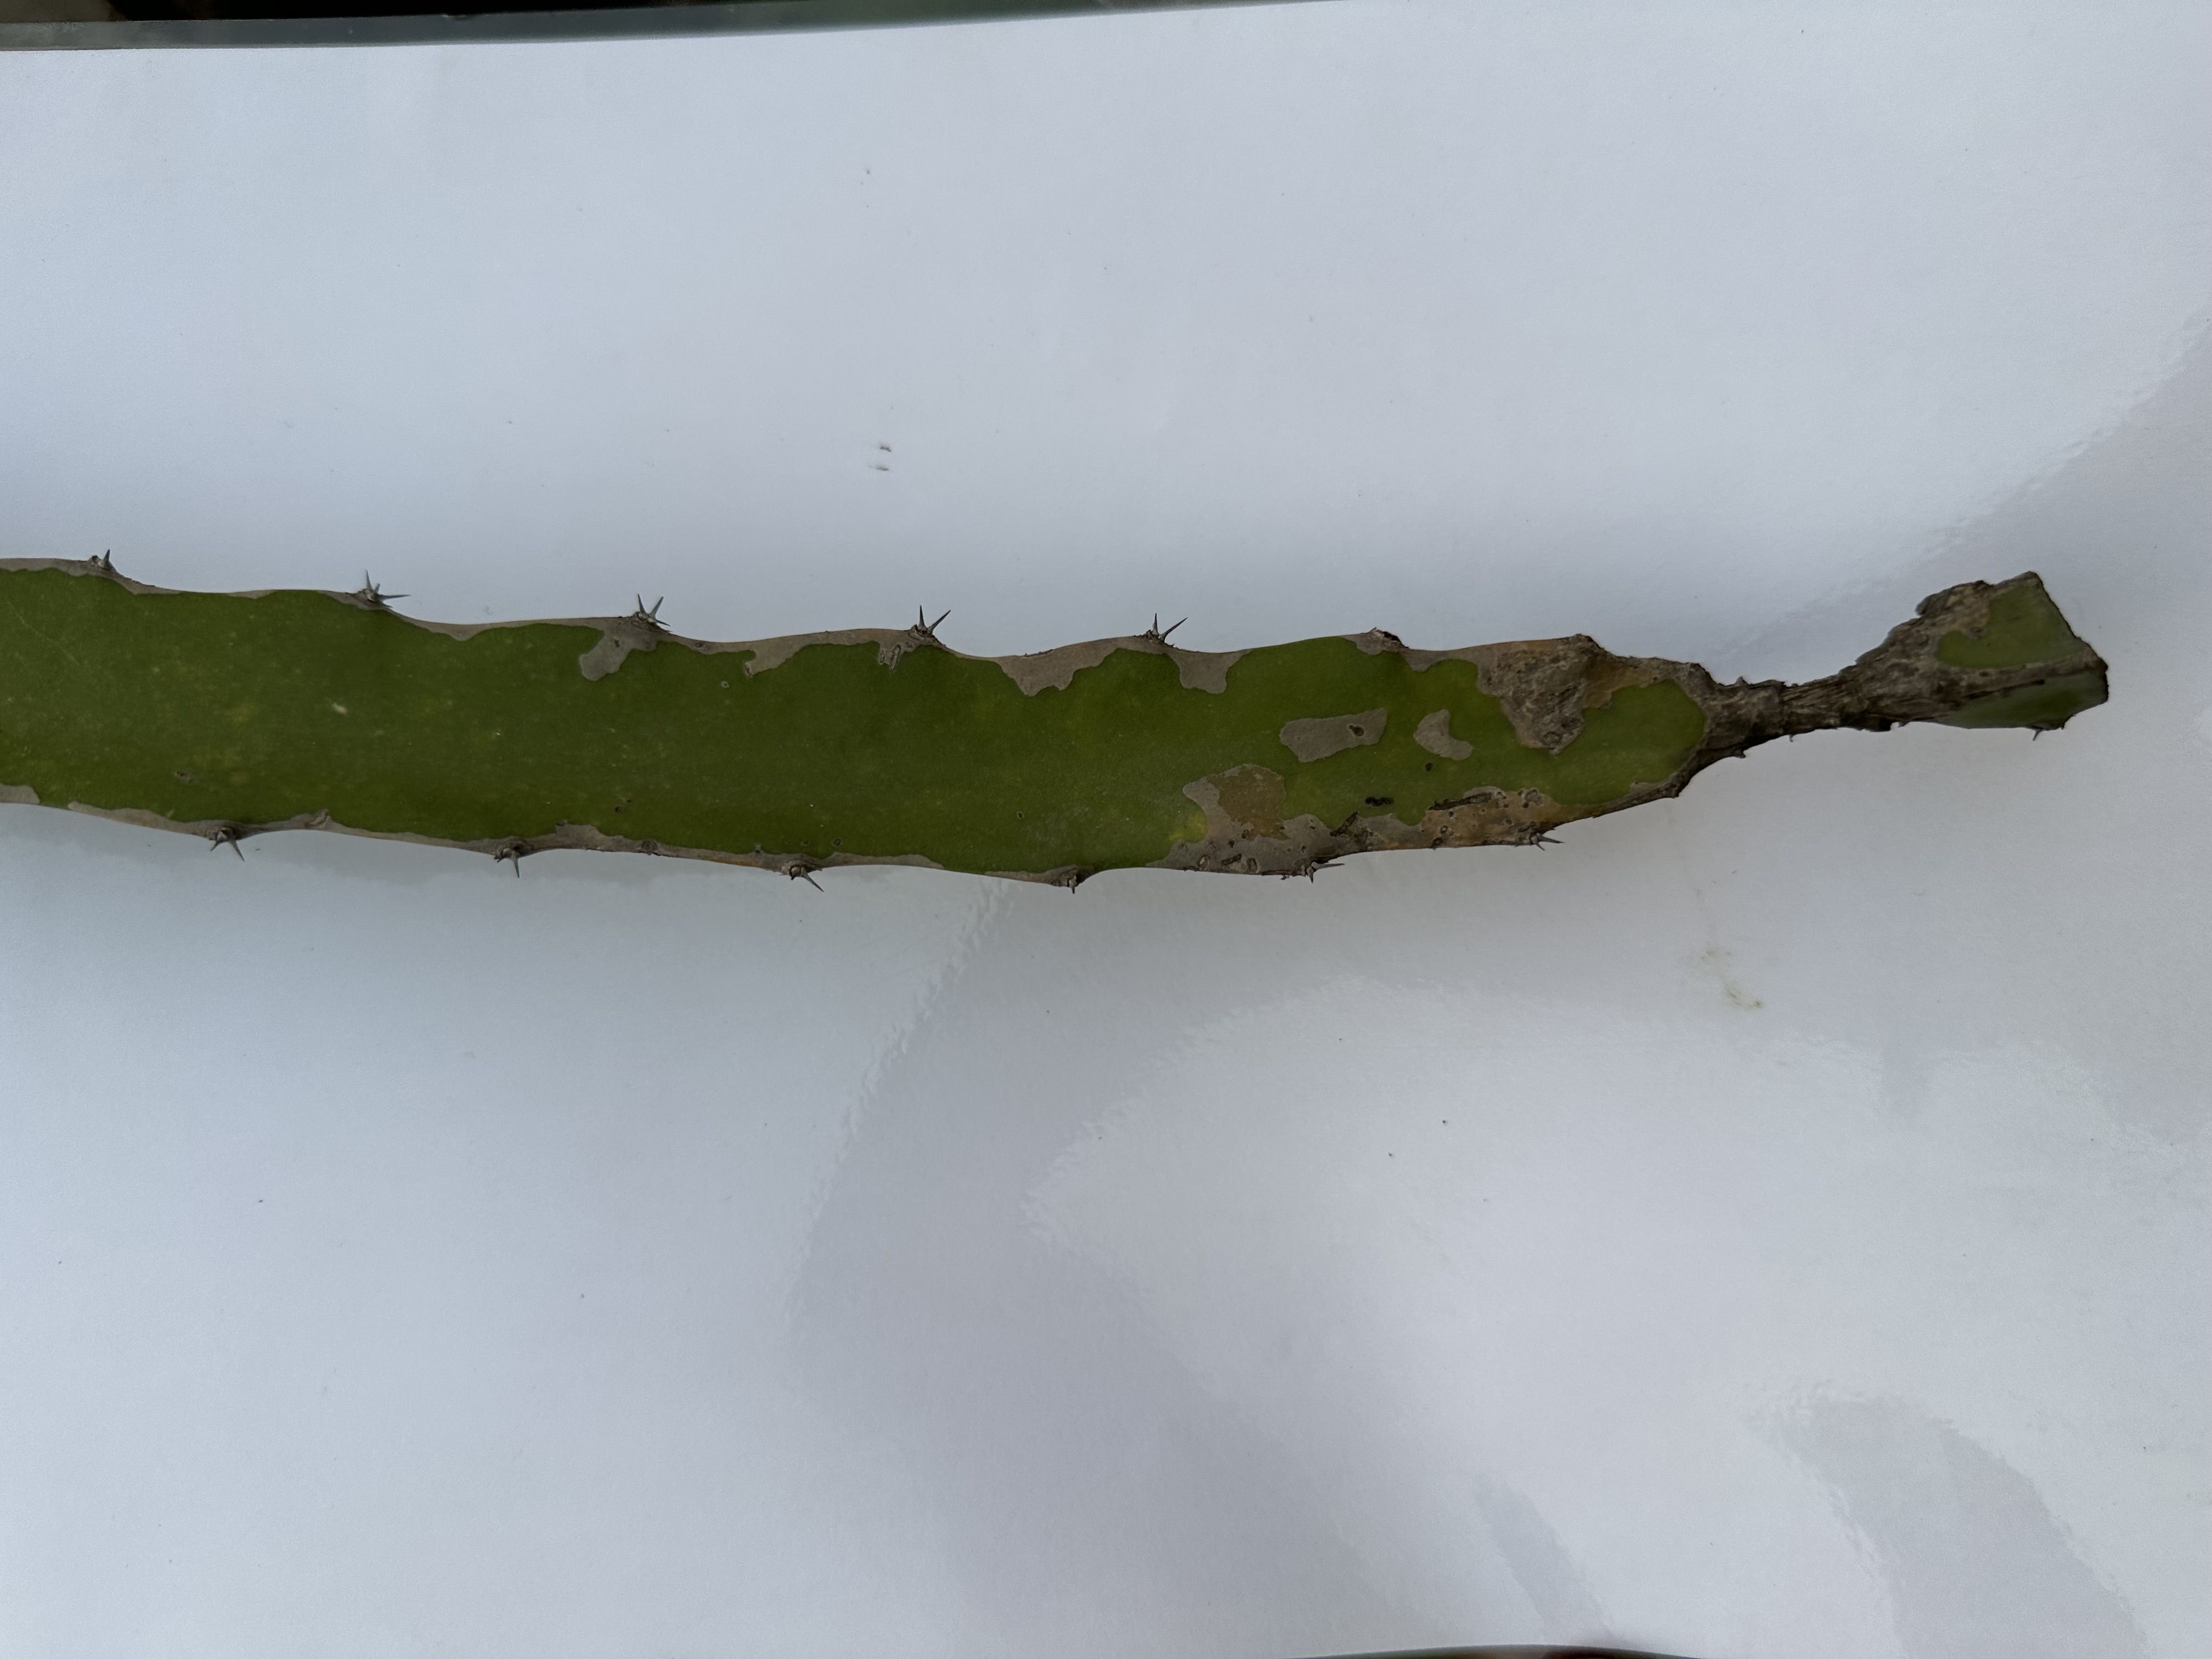
Label: Bad leaf